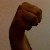
The image shows a hand gesture representing the letter 'M' in Indian Sign Language.